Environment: lab
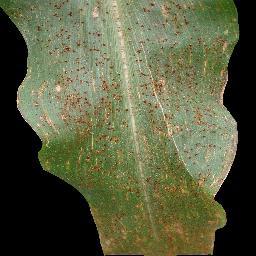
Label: common_rust